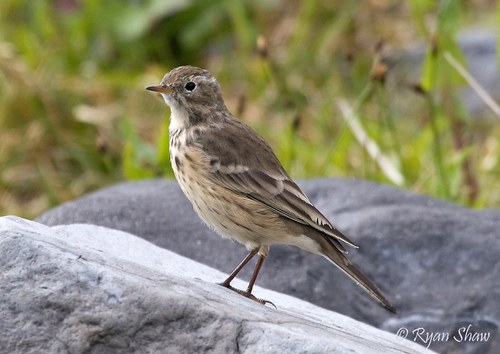
a small brown bird with dark feather with white mixed in and a short orange beak.
brown bird with small yellow beak, black eyes, mottled white belly and yellow larsus and feet.
this is a bird with a grey belly and a darker grey back.
the small bird is brown and grey feathered with a small straight brown beak.
a bird with a small yellow bill whtie eyering and brow and spotted borwn and white breast
this bird has wings that are brown and has a yellow bill
this bird has tan and grey secondaries and inner and outer retrices and and a tan and brown vent.
the bird is small with a small head is speckled brown and gray and has black eyes.
this bird has wings that are brown and has a white eblly
this particular bird has a belly that is tan and brown
Species: American Pipit